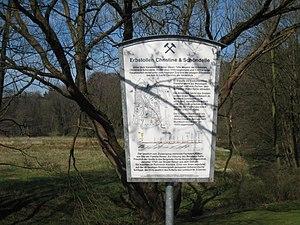
Voici une liste de mines situées en Rhénanie-du-Nord-Westphalie, Land d'Allemagne.